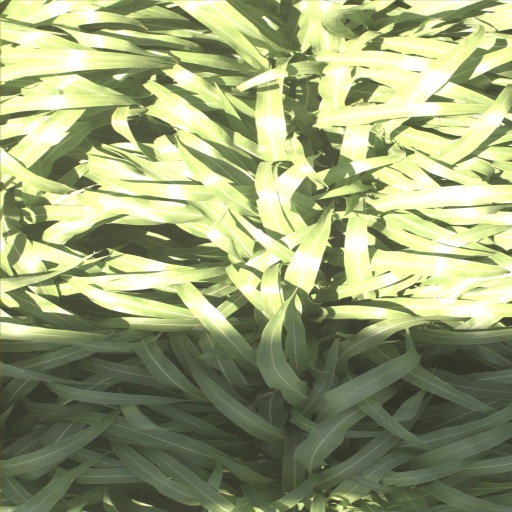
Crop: sorghum